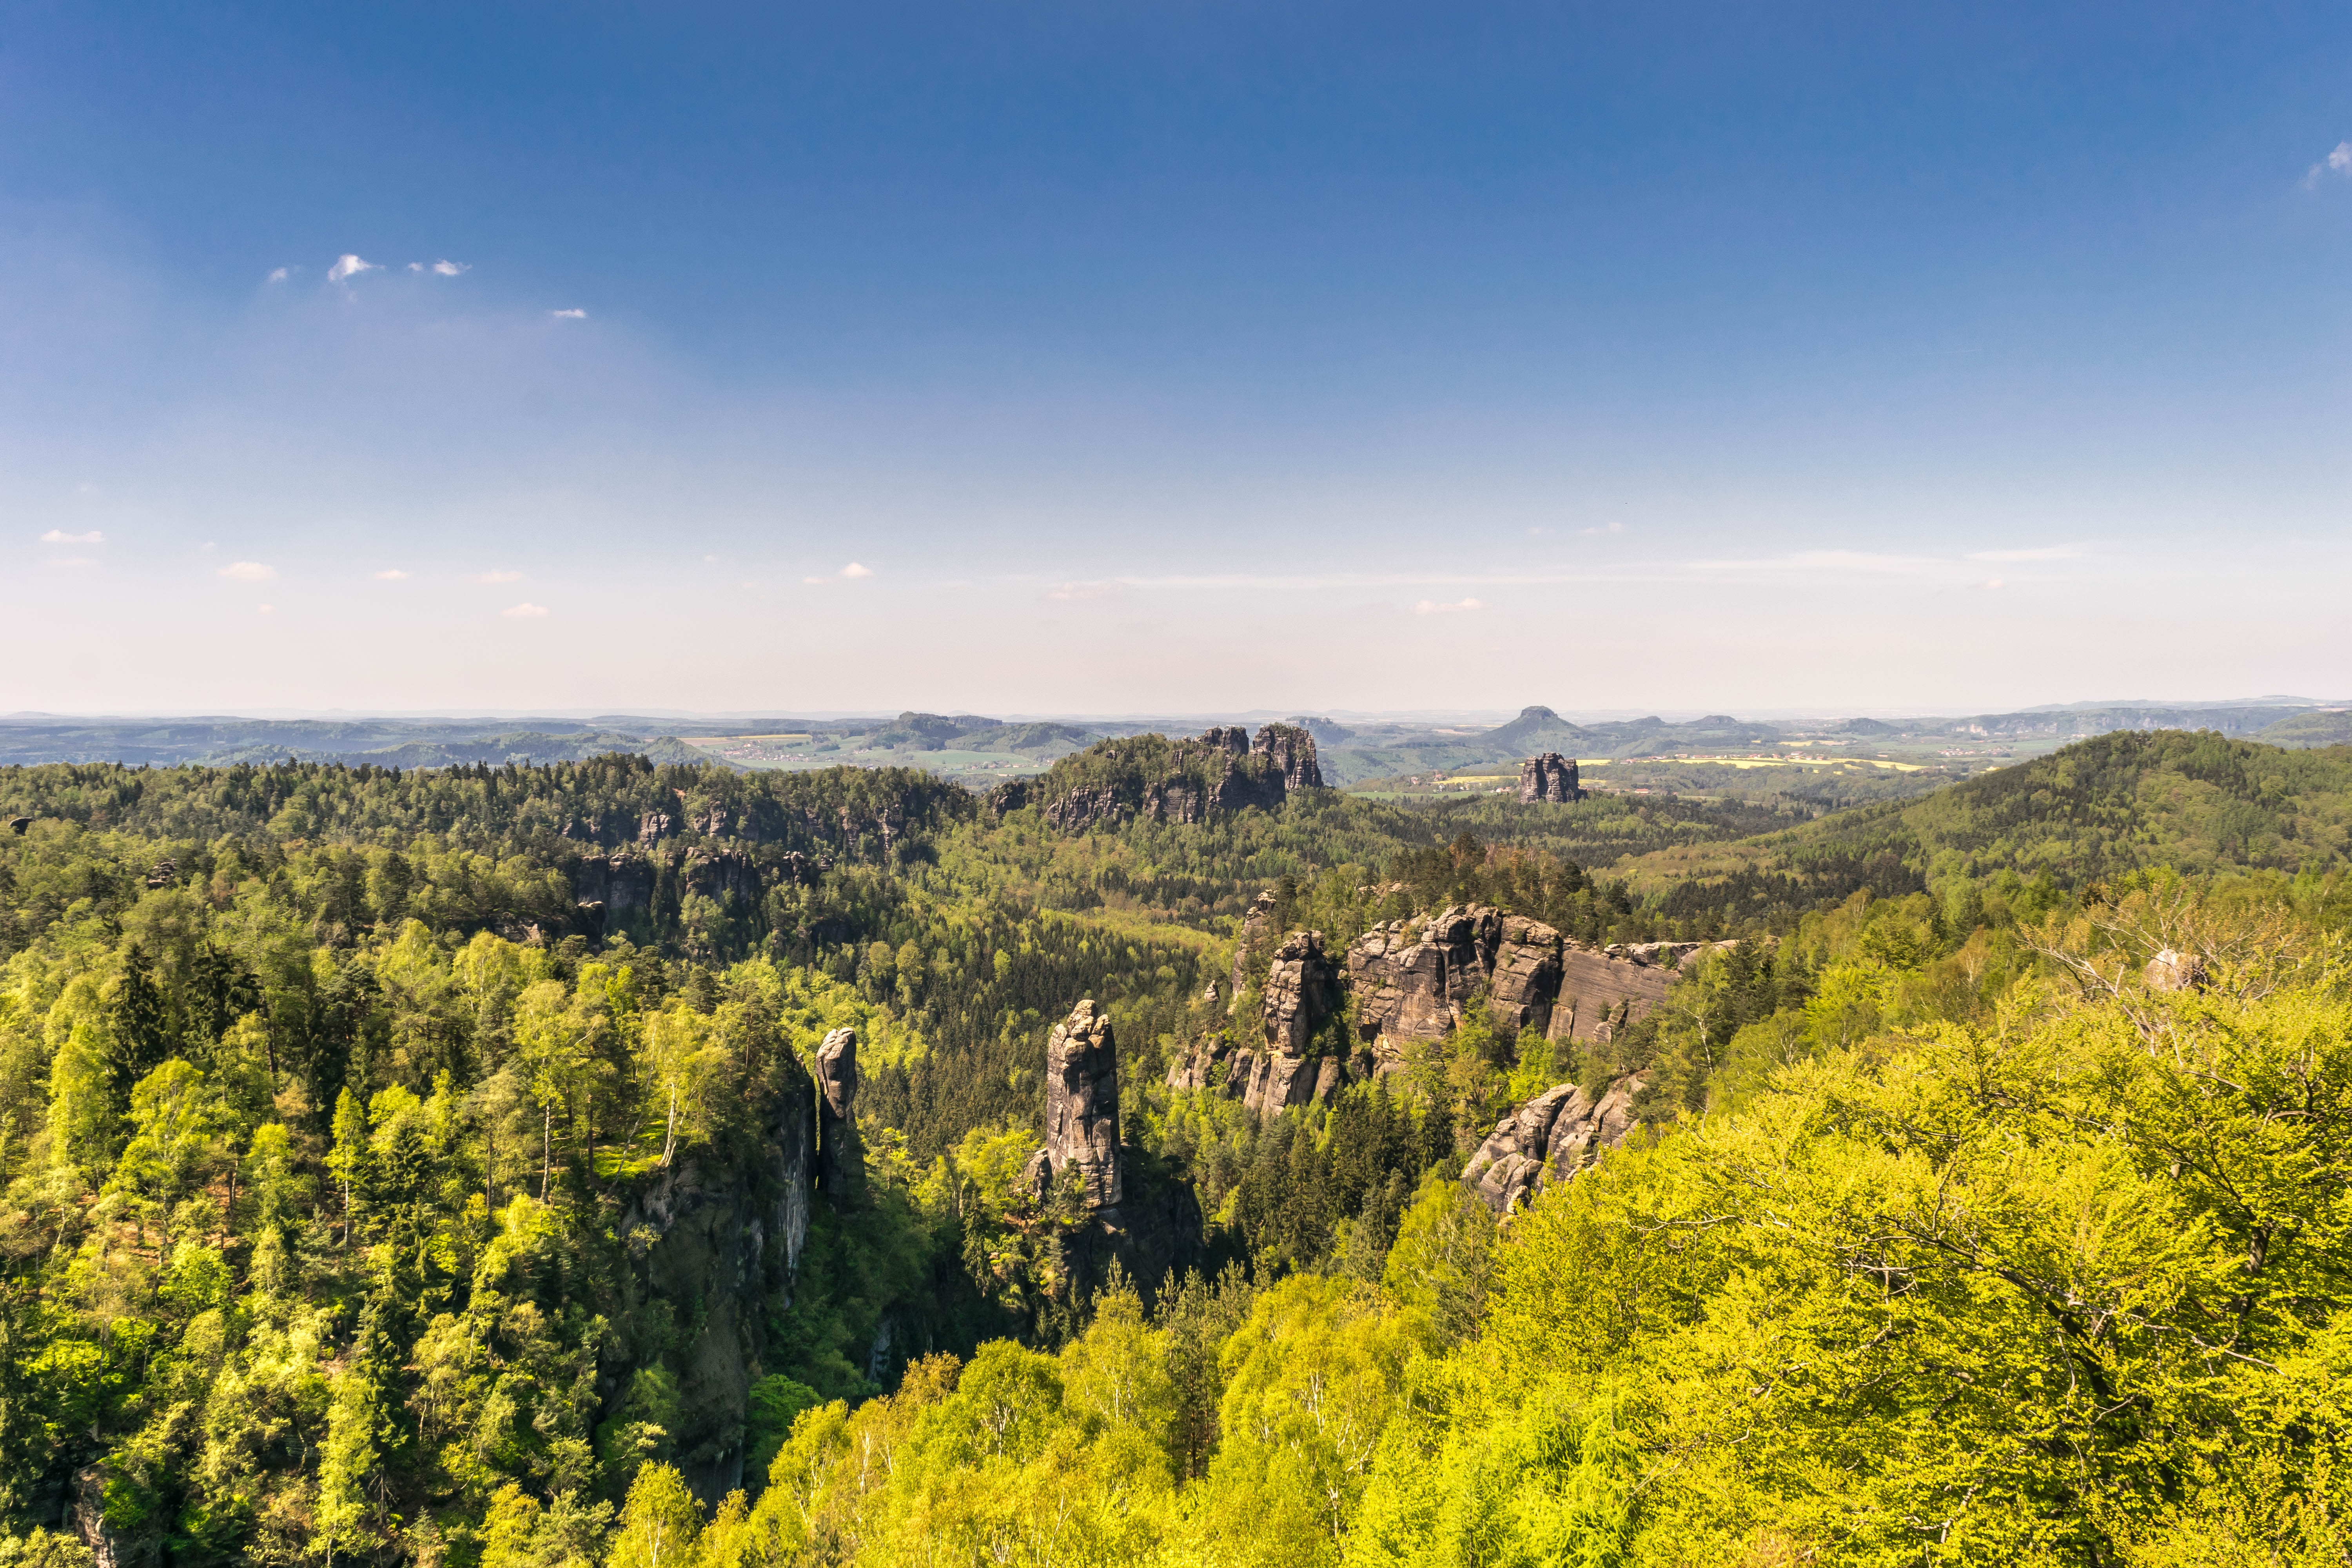
landscape, tree, forest, rock, horizon, wilderness, mountain, hiking, meadow, prairie, hill, adventure, view, valley, mountain range, spring, autumn, savanna, ridge, plain, climb, grassland, vision, plateau, germany, wide, habitat, gorges, viewpoint, ecosystem, distant, rural area, distant view, saxon switzerland, elbe sandstone mountains, natural environment, geographical feature, atmospheric phenomenon, mountainous landforms